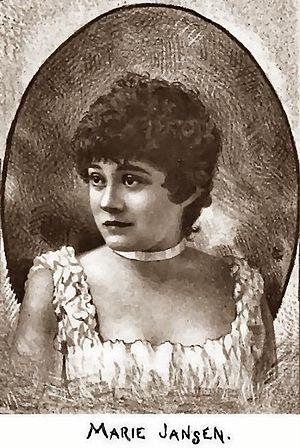
Marie Jansen, née le 18 novembre 1857 à Boston et morte le 20 mars 1914 à Winthrop, est une actrice de comédie musicale américaine connue pour ses rôles à la fin du XIXᵉ siècle. Entre 1880 et 1890, elle s'illustre dans plusieurs opéras comiques à succès, dans des comédies musicales edwardiennes et pièces de théâtre comiques à New York, Boston, Philadelphie et Londres.